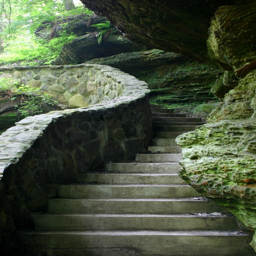
i love rock walls especially the meandering style with real stone